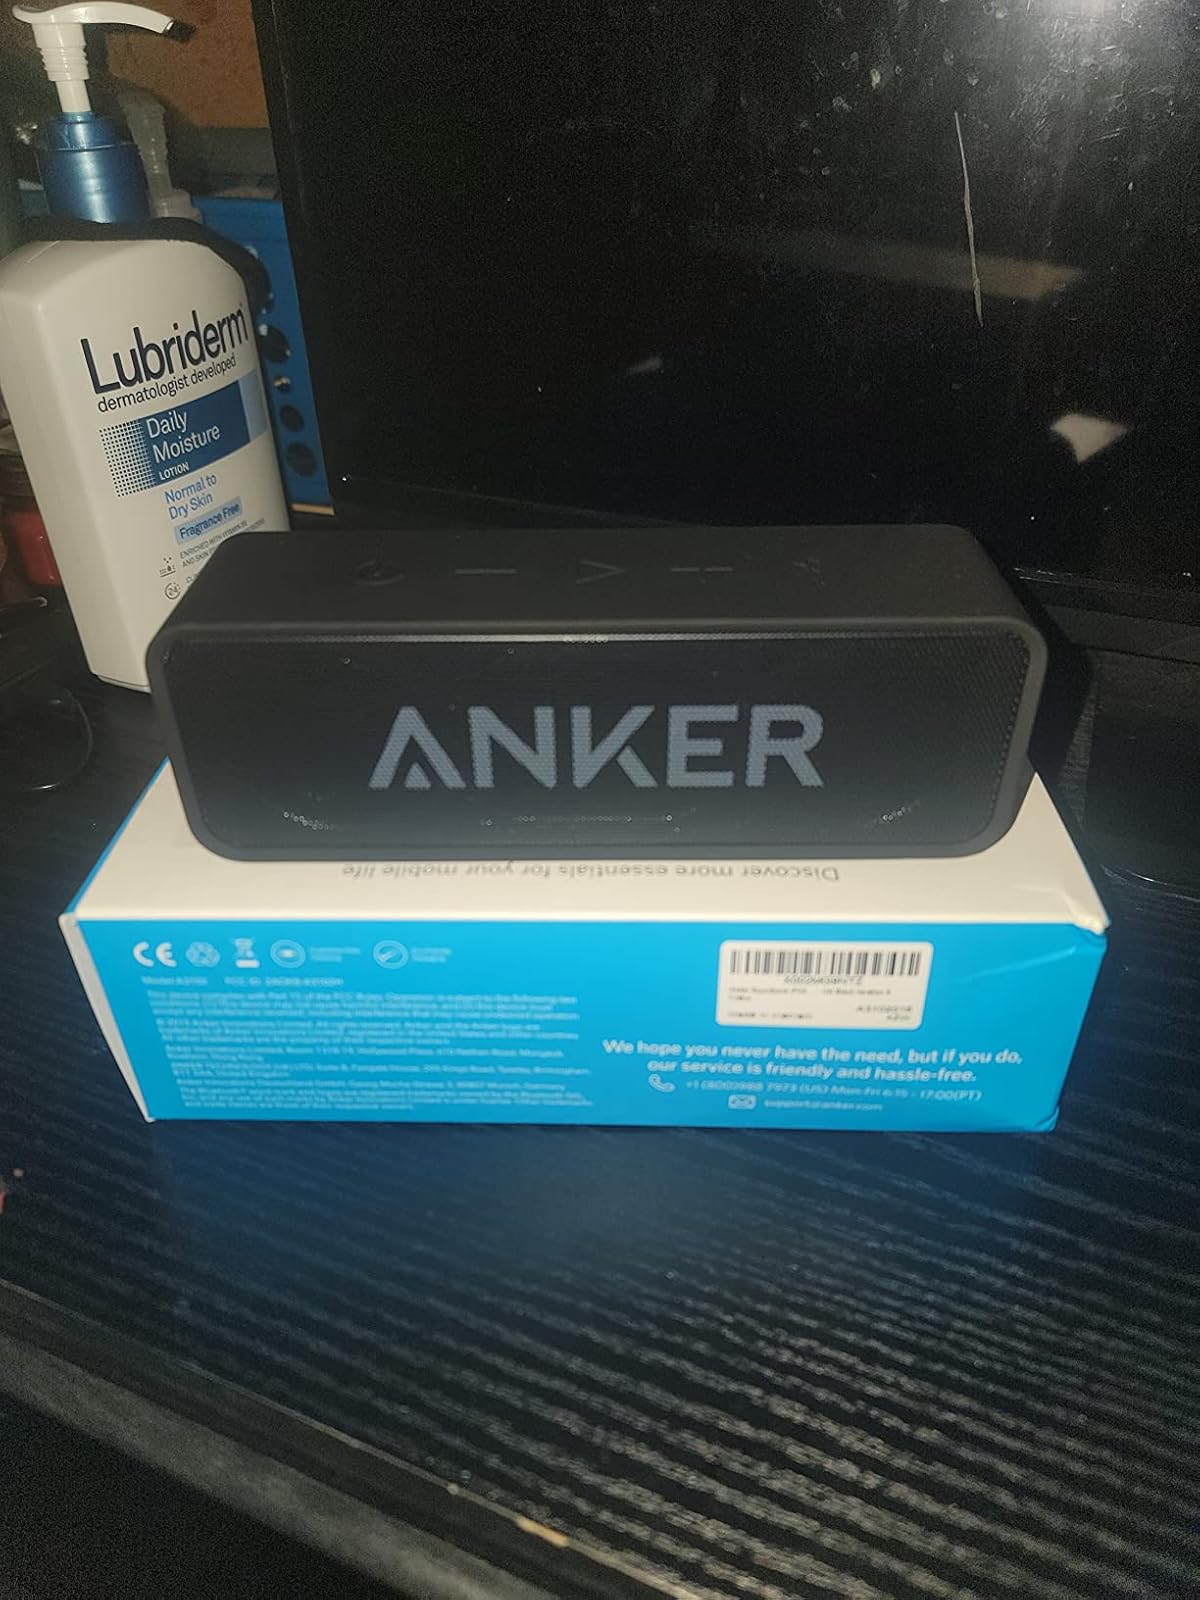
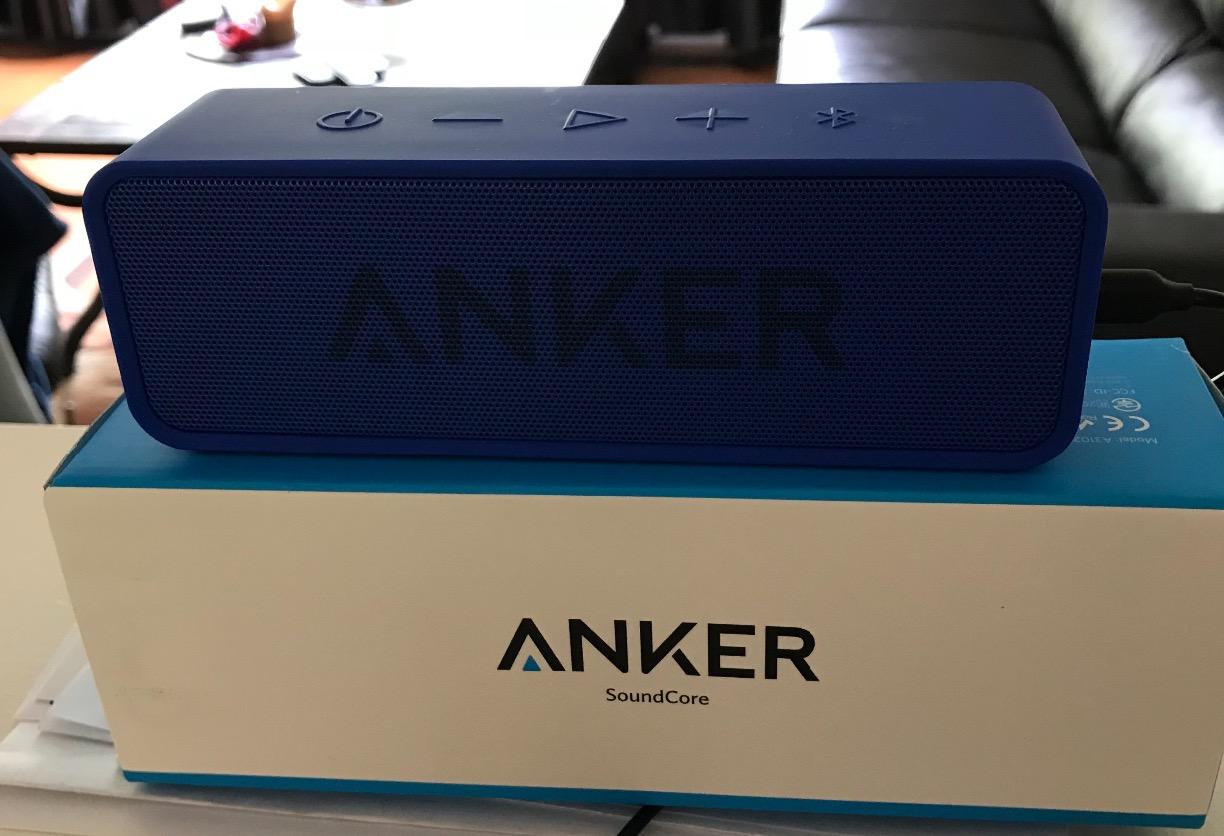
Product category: speaker
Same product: no